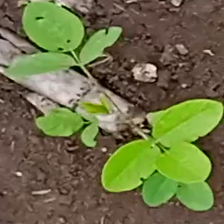
Weed species: Asian_Pigeonwings_(Clitoria Ternatea)